List of Gotham (franchise) characters

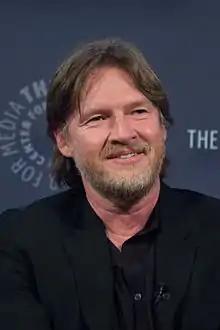
Donal Logue

Harvey Bullock (portrayed by Donal Logue; seasons 1–5) is a detective who is Gordon's loyal partner and ally. Bullock is a seemingly corrupt and brutish detective who has gradually become loyal to Jim Gordon. He also had a somewhat amicable relationship with Fish Mooney before turning against her. Bullock helps Gordon in solving various cases and later enters in a gang war near the end of the first season.